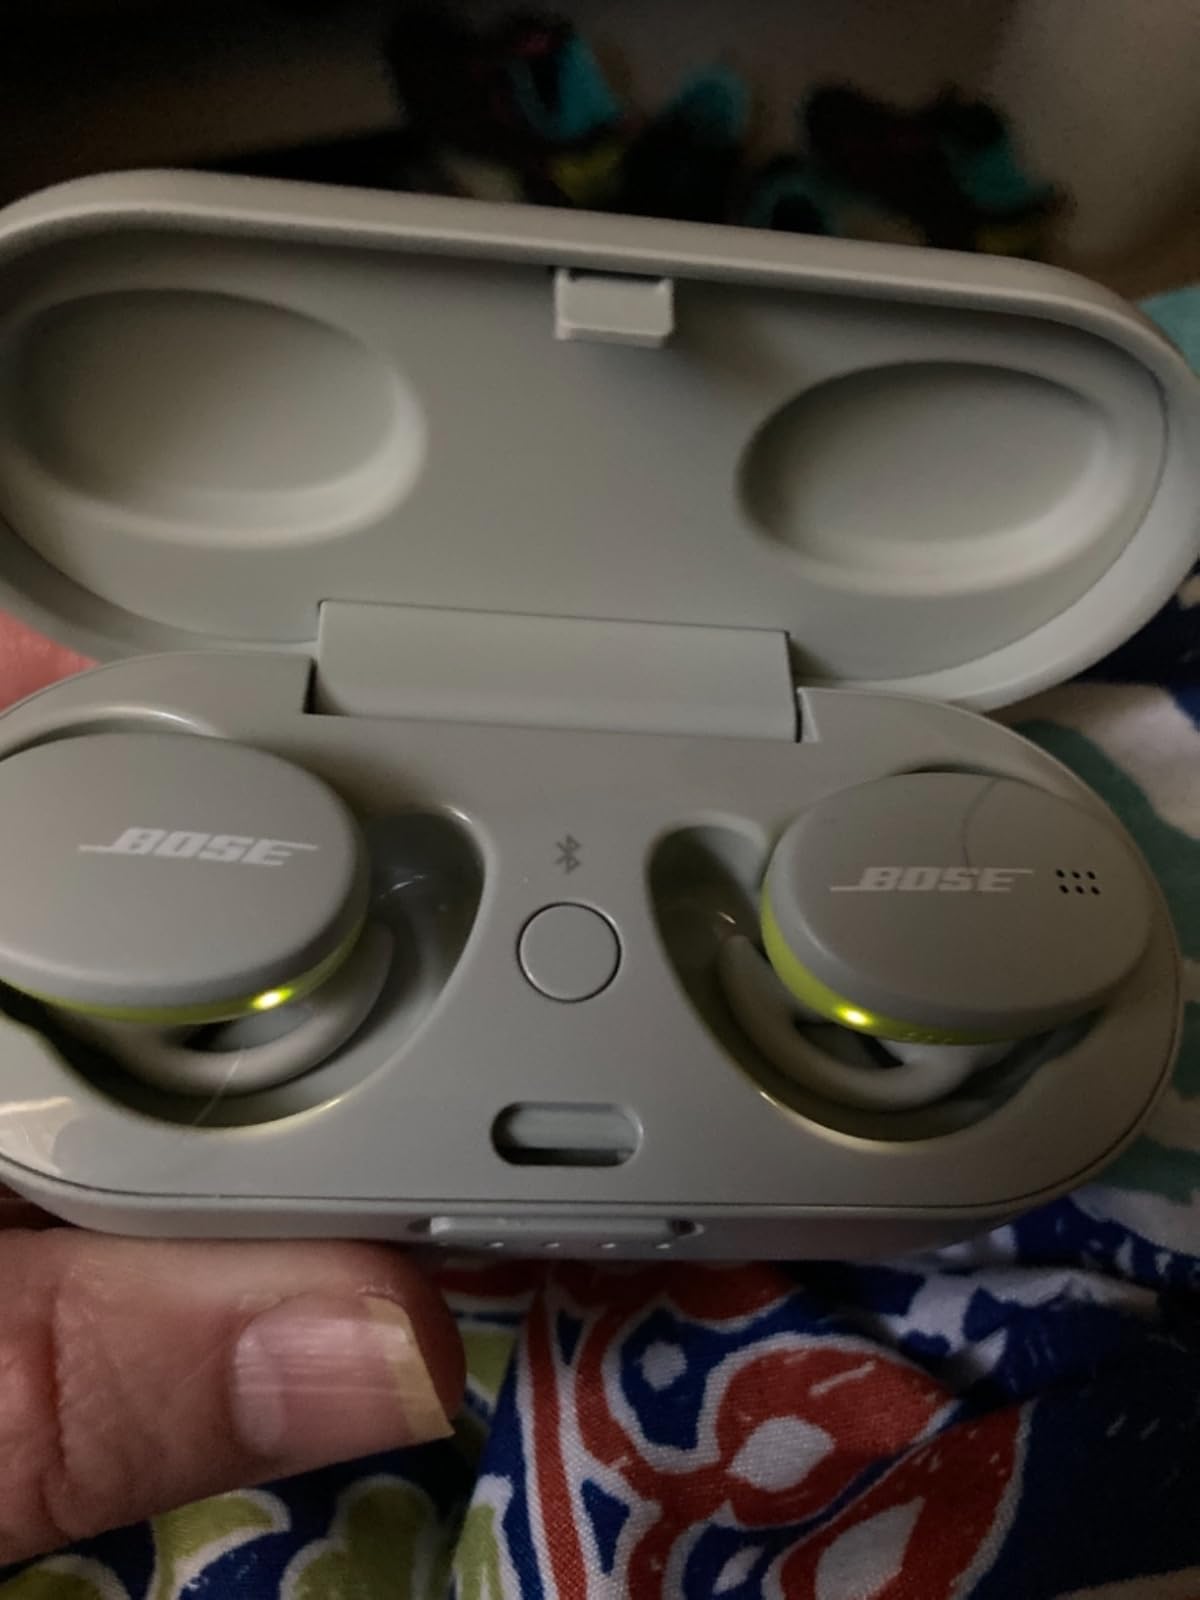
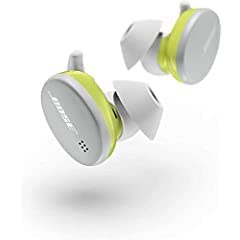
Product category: earbuds
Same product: yes